Kumbh Mela

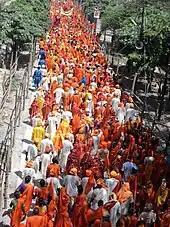
Hindu pilgrims heading to the Kumbh Mela site

Hindu mythology describes the creation of a "pot of amrita (nectar of immortality)" after the forces of good and evil churn the ocean of creation. The gods and demons fight over this pot, the "kumbha", of nectar in order to gain immortality. In a later day extension to the legend, the pot is spilt at four places, and that is the origin of the four Kumbha Melas. The story varies, with some stating Vishnu as Mohini avatar, others stating Dhanavantari or Garuda or Indra spilling the pot. This "spilling" and associated Kumbh Mela story is not found in the earliest mentions of the original legend of Samudra Manthana (churning of the ocean) such as the Vedic era texts (pre-500 BCE), or the earliest of the "Puranas" (3rd to 10th-century CE).